Rajadhani (2011 film)

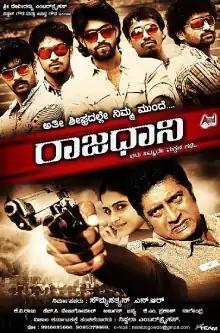
Film poster

Rajadhani is a 2011 Indian Kannada action crime film directed by debutante Sowmya Sathyan N. R., starring Yash, Prakash Raj, Chetan Chandra, Sathya It also stars Umashree and Sheena Shahabadi, a Mumbai-based model-turned-actress.